Uasin Gishu County

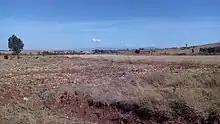
Cherangani hills as viewed from farmlands near Karuna, Moiben, Uasin Gishu

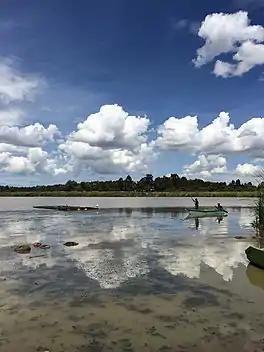
Kesses Reservoir

Uasin Gishu along with neighbouring Trans-Nzoia, are considered Kenya's breadbasket due to their large-scale maize and wheat farms which produce the bulk of the country's total harvest.